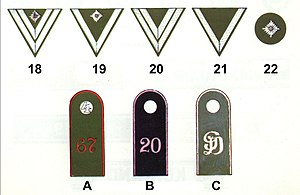
Militær rang / Tyskland / Wehrmacht 1939-1945
18 = Stabsgefreiter.